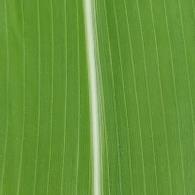
Crop: Maize
Condition: healthy-leaf